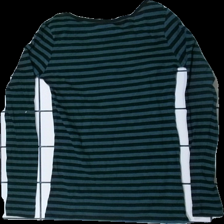
View: back
Type: T-shirt
Category: Ladies
Brand: H&M
Colors: Black, Green
Material: 100% cotton
Pattern: Striped
Cut: Regular, C-collar
Size: XS
Price range: <50
Recommended usage: Export